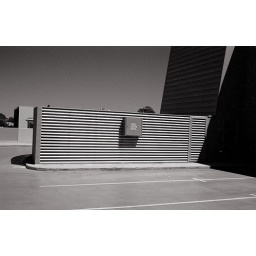
Orange filter = dark sky I guess. Blue doesn't have a lot of orange in it...